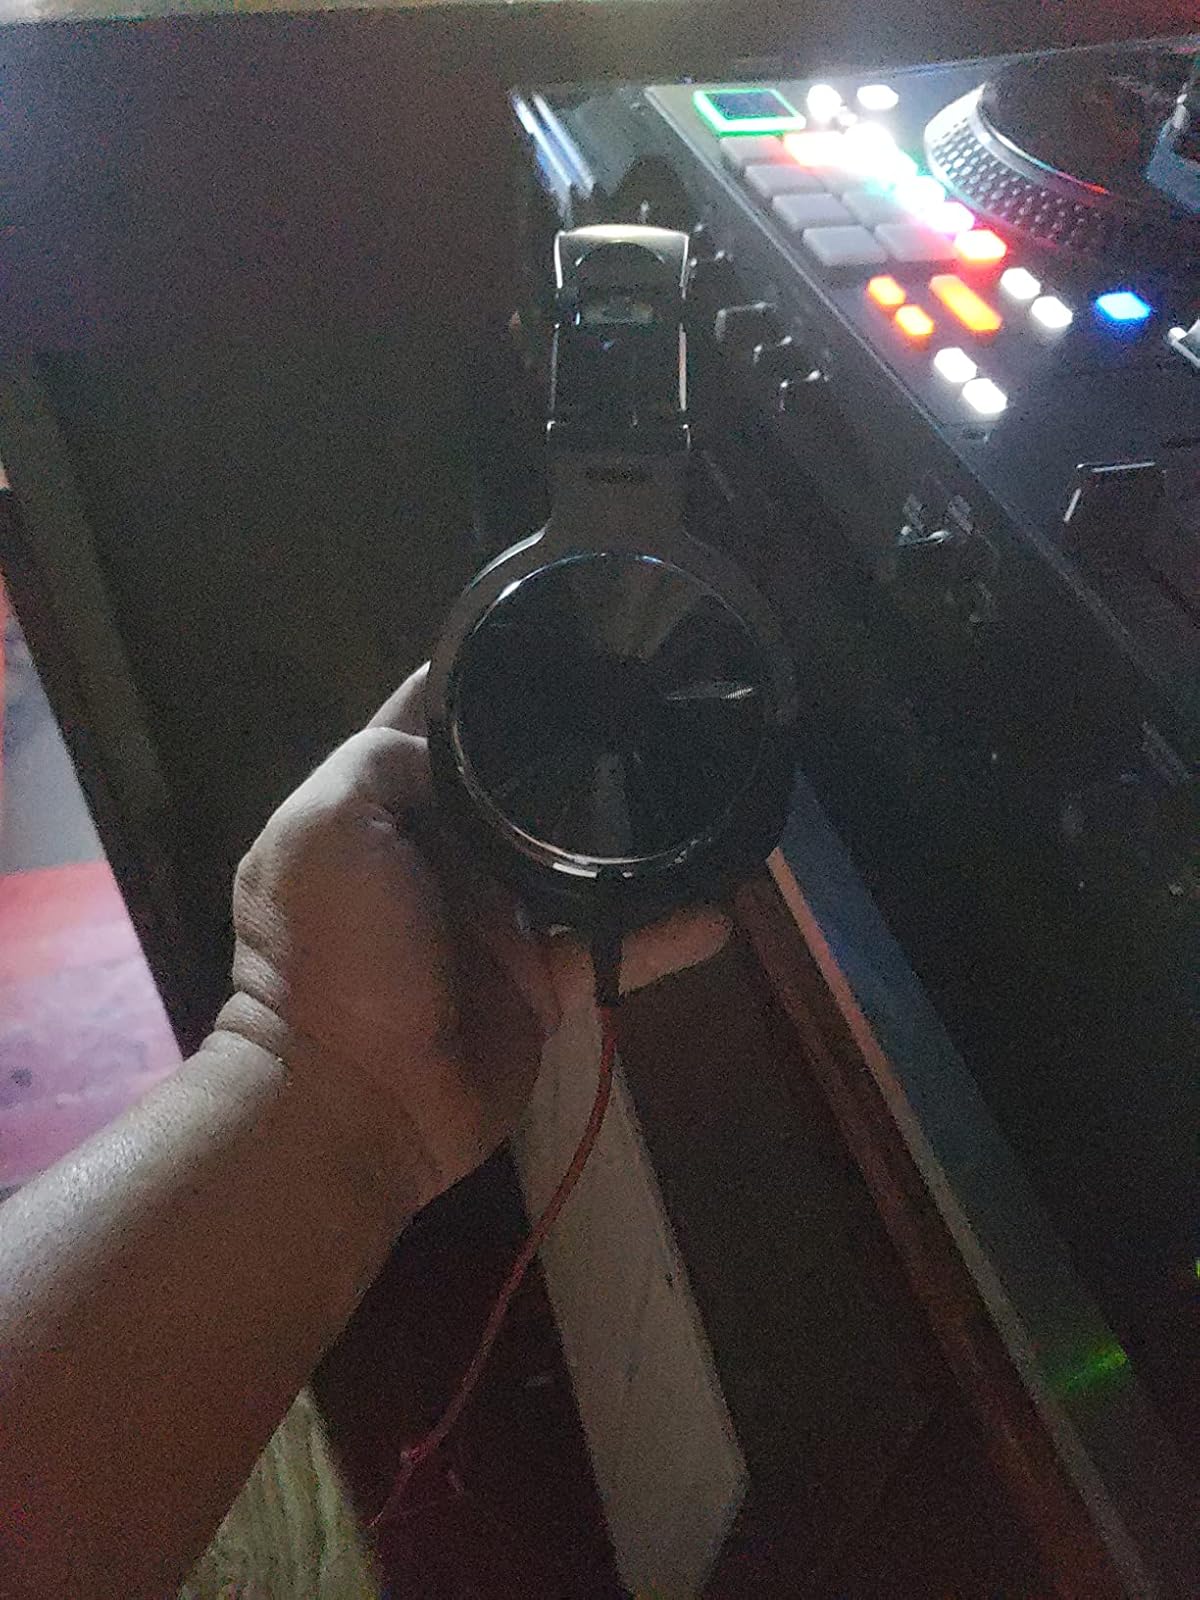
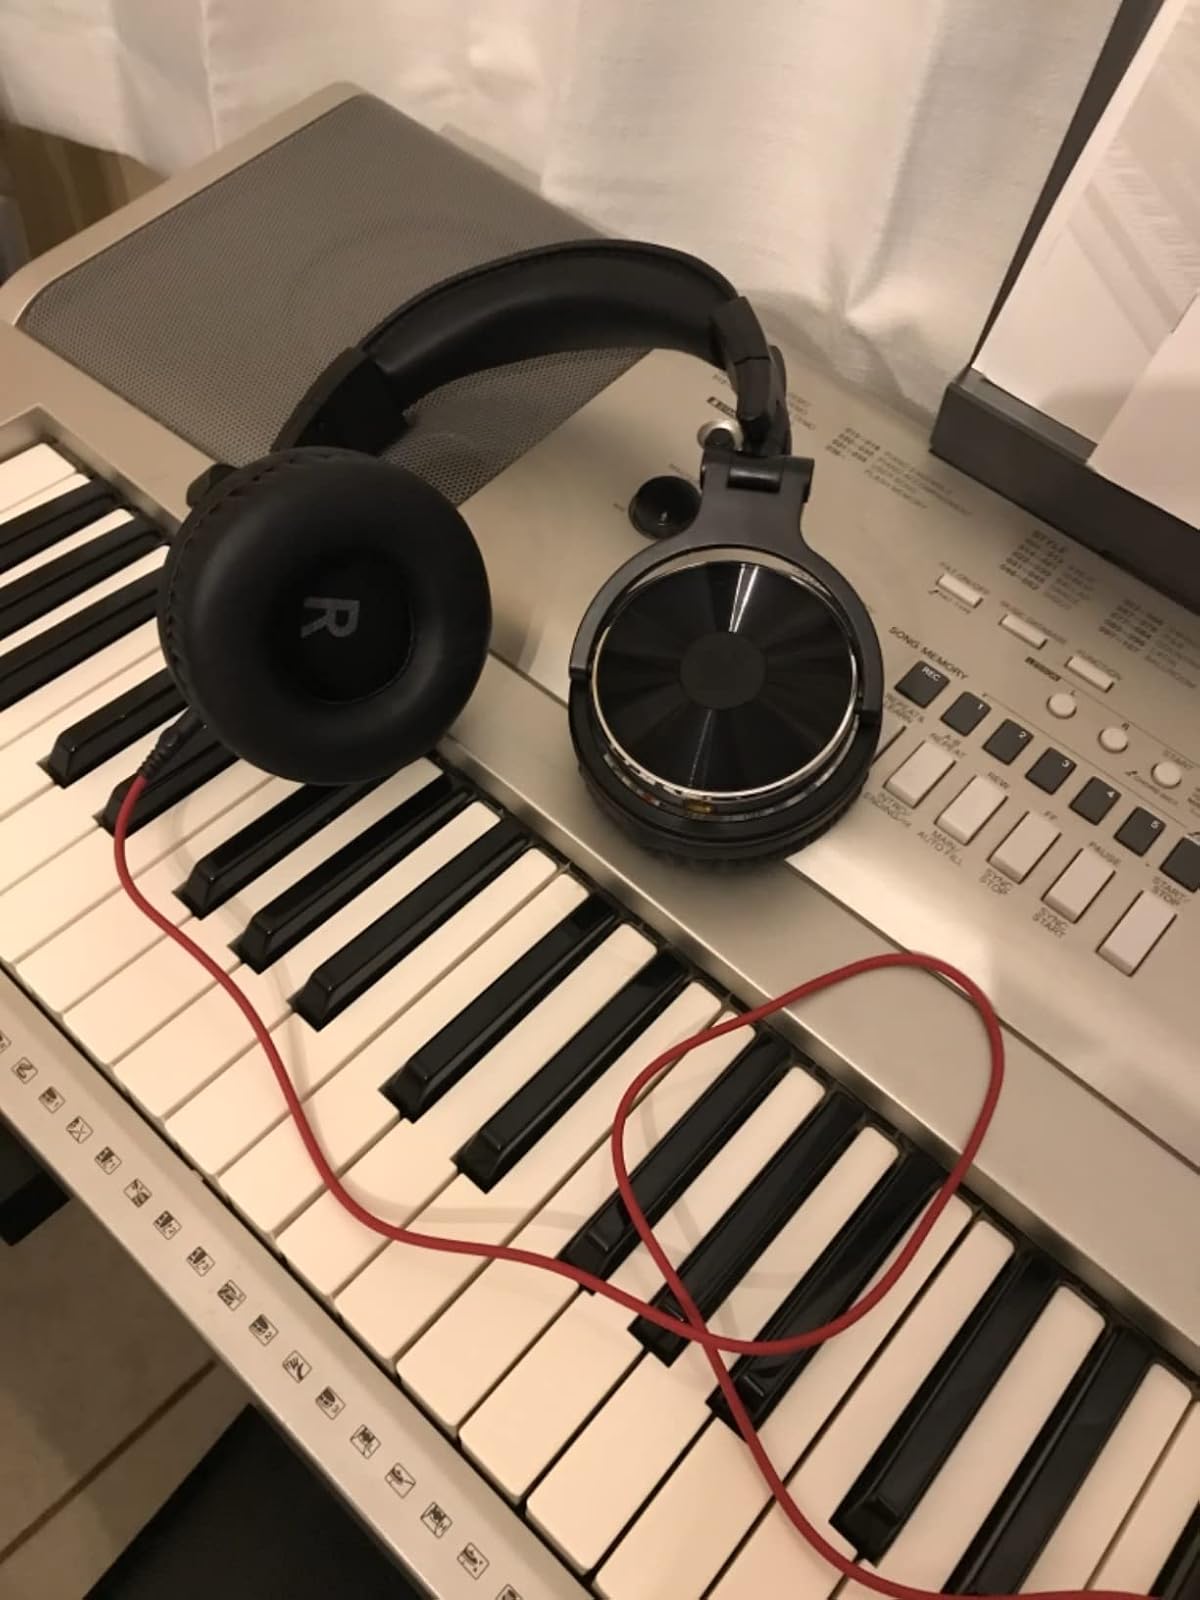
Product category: headphones
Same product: yes